Alcopop

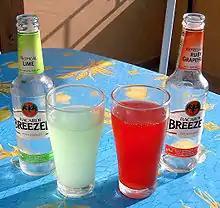
Lime and Grapefruit Bacardi Breezer are made with Bacardi rum.

An alcopop (or cooler) is a category of mixed alcoholic beverages with relatively low alcohol content (e.g., 3–7% alcohol by volume), including: